Egypt

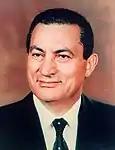
Hosni Mubarak—president of Egypt from 1981 to 2011

After World War I, Saad Zaghlul and the Wafd Party led the Egyptian nationalist movement to a majority at the local Legislative Assembly. When the British exiled Zaghlul and his associates to Malta on 8 March 1919, the country arose in its first modern revolution. The revolt led the UK government to issue a unilateral declaration of Egypt's independence on 22 February 1922. Following independence from the United Kingdom, Sultan Fuad I assumed the title of King of Egypt; despite being nominally independent, the Kingdom was still under British military occupation and the UK still had great influence over the state. The new government drafted and implemented a constitution in 1923 based on a parliamentary system. The nationalist Wafd Party won a landslide victory in the 1923–1924 election and Saad Zaghloul was appointed as the new prime minister. In 1936, the Anglo-Egyptian Treaty was concluded and British troops withdrew from Egypt, except for the Suez Canal. The treaty did not resolve the question of Sudan, which, under the terms of the existing Anglo-Egyptian Condominium Agreement of 1899, stated that Sudan should be jointly governed by Egypt and Britain, but with real power remaining in British hands.